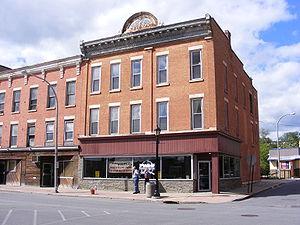
Le Professional Wrestling Hall of Fame and Museum est une institution américaine qui honore des catcheurs ainsi que des personnalités du divertissement sportif.